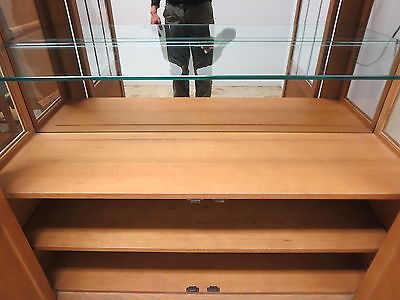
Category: cabinet